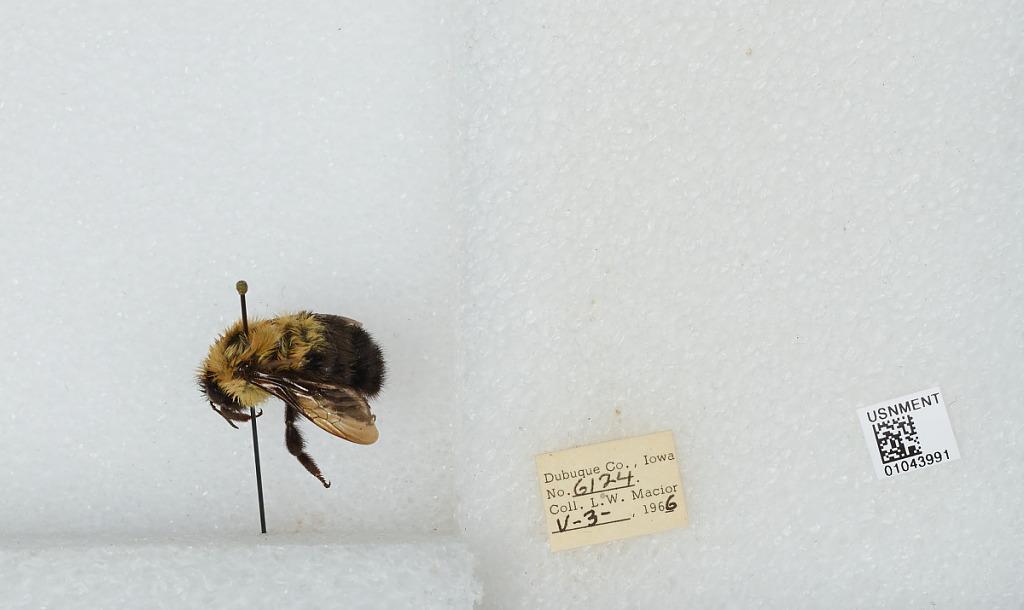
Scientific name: Bombus (Pyrobombus) bimaculatus Cresson
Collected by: L. Macior
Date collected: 1966-5-3
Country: United States
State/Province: Iowa
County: Dubuque
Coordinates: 42.4694, -90.8292